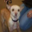
Label: dog